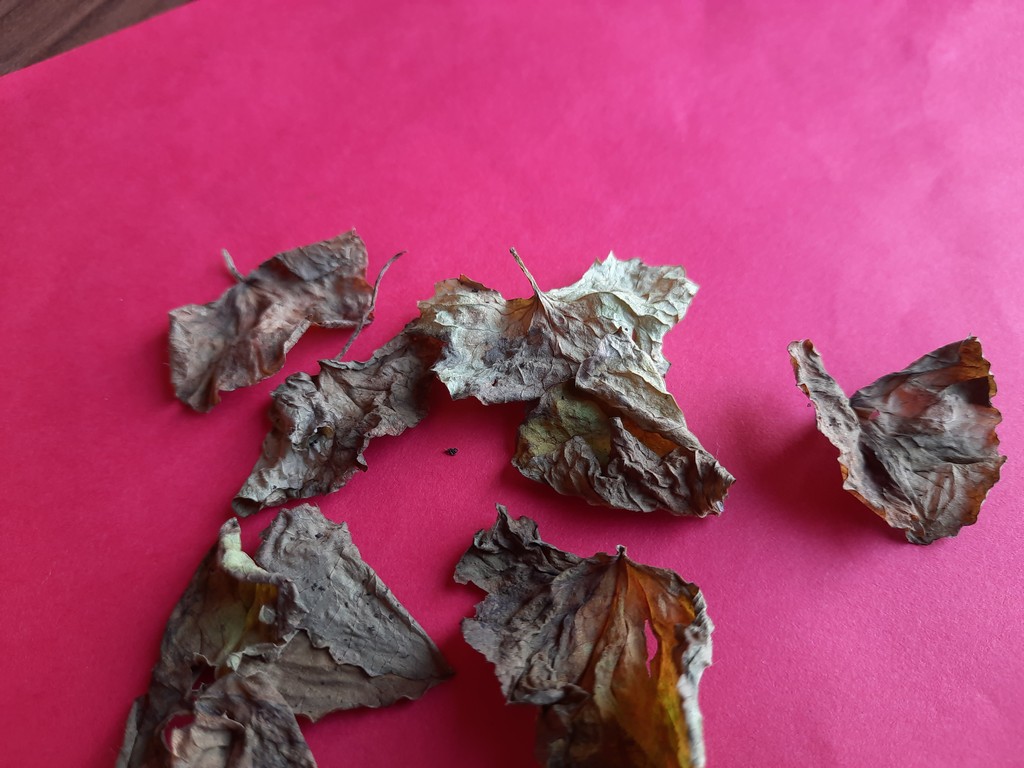
Label: Dried